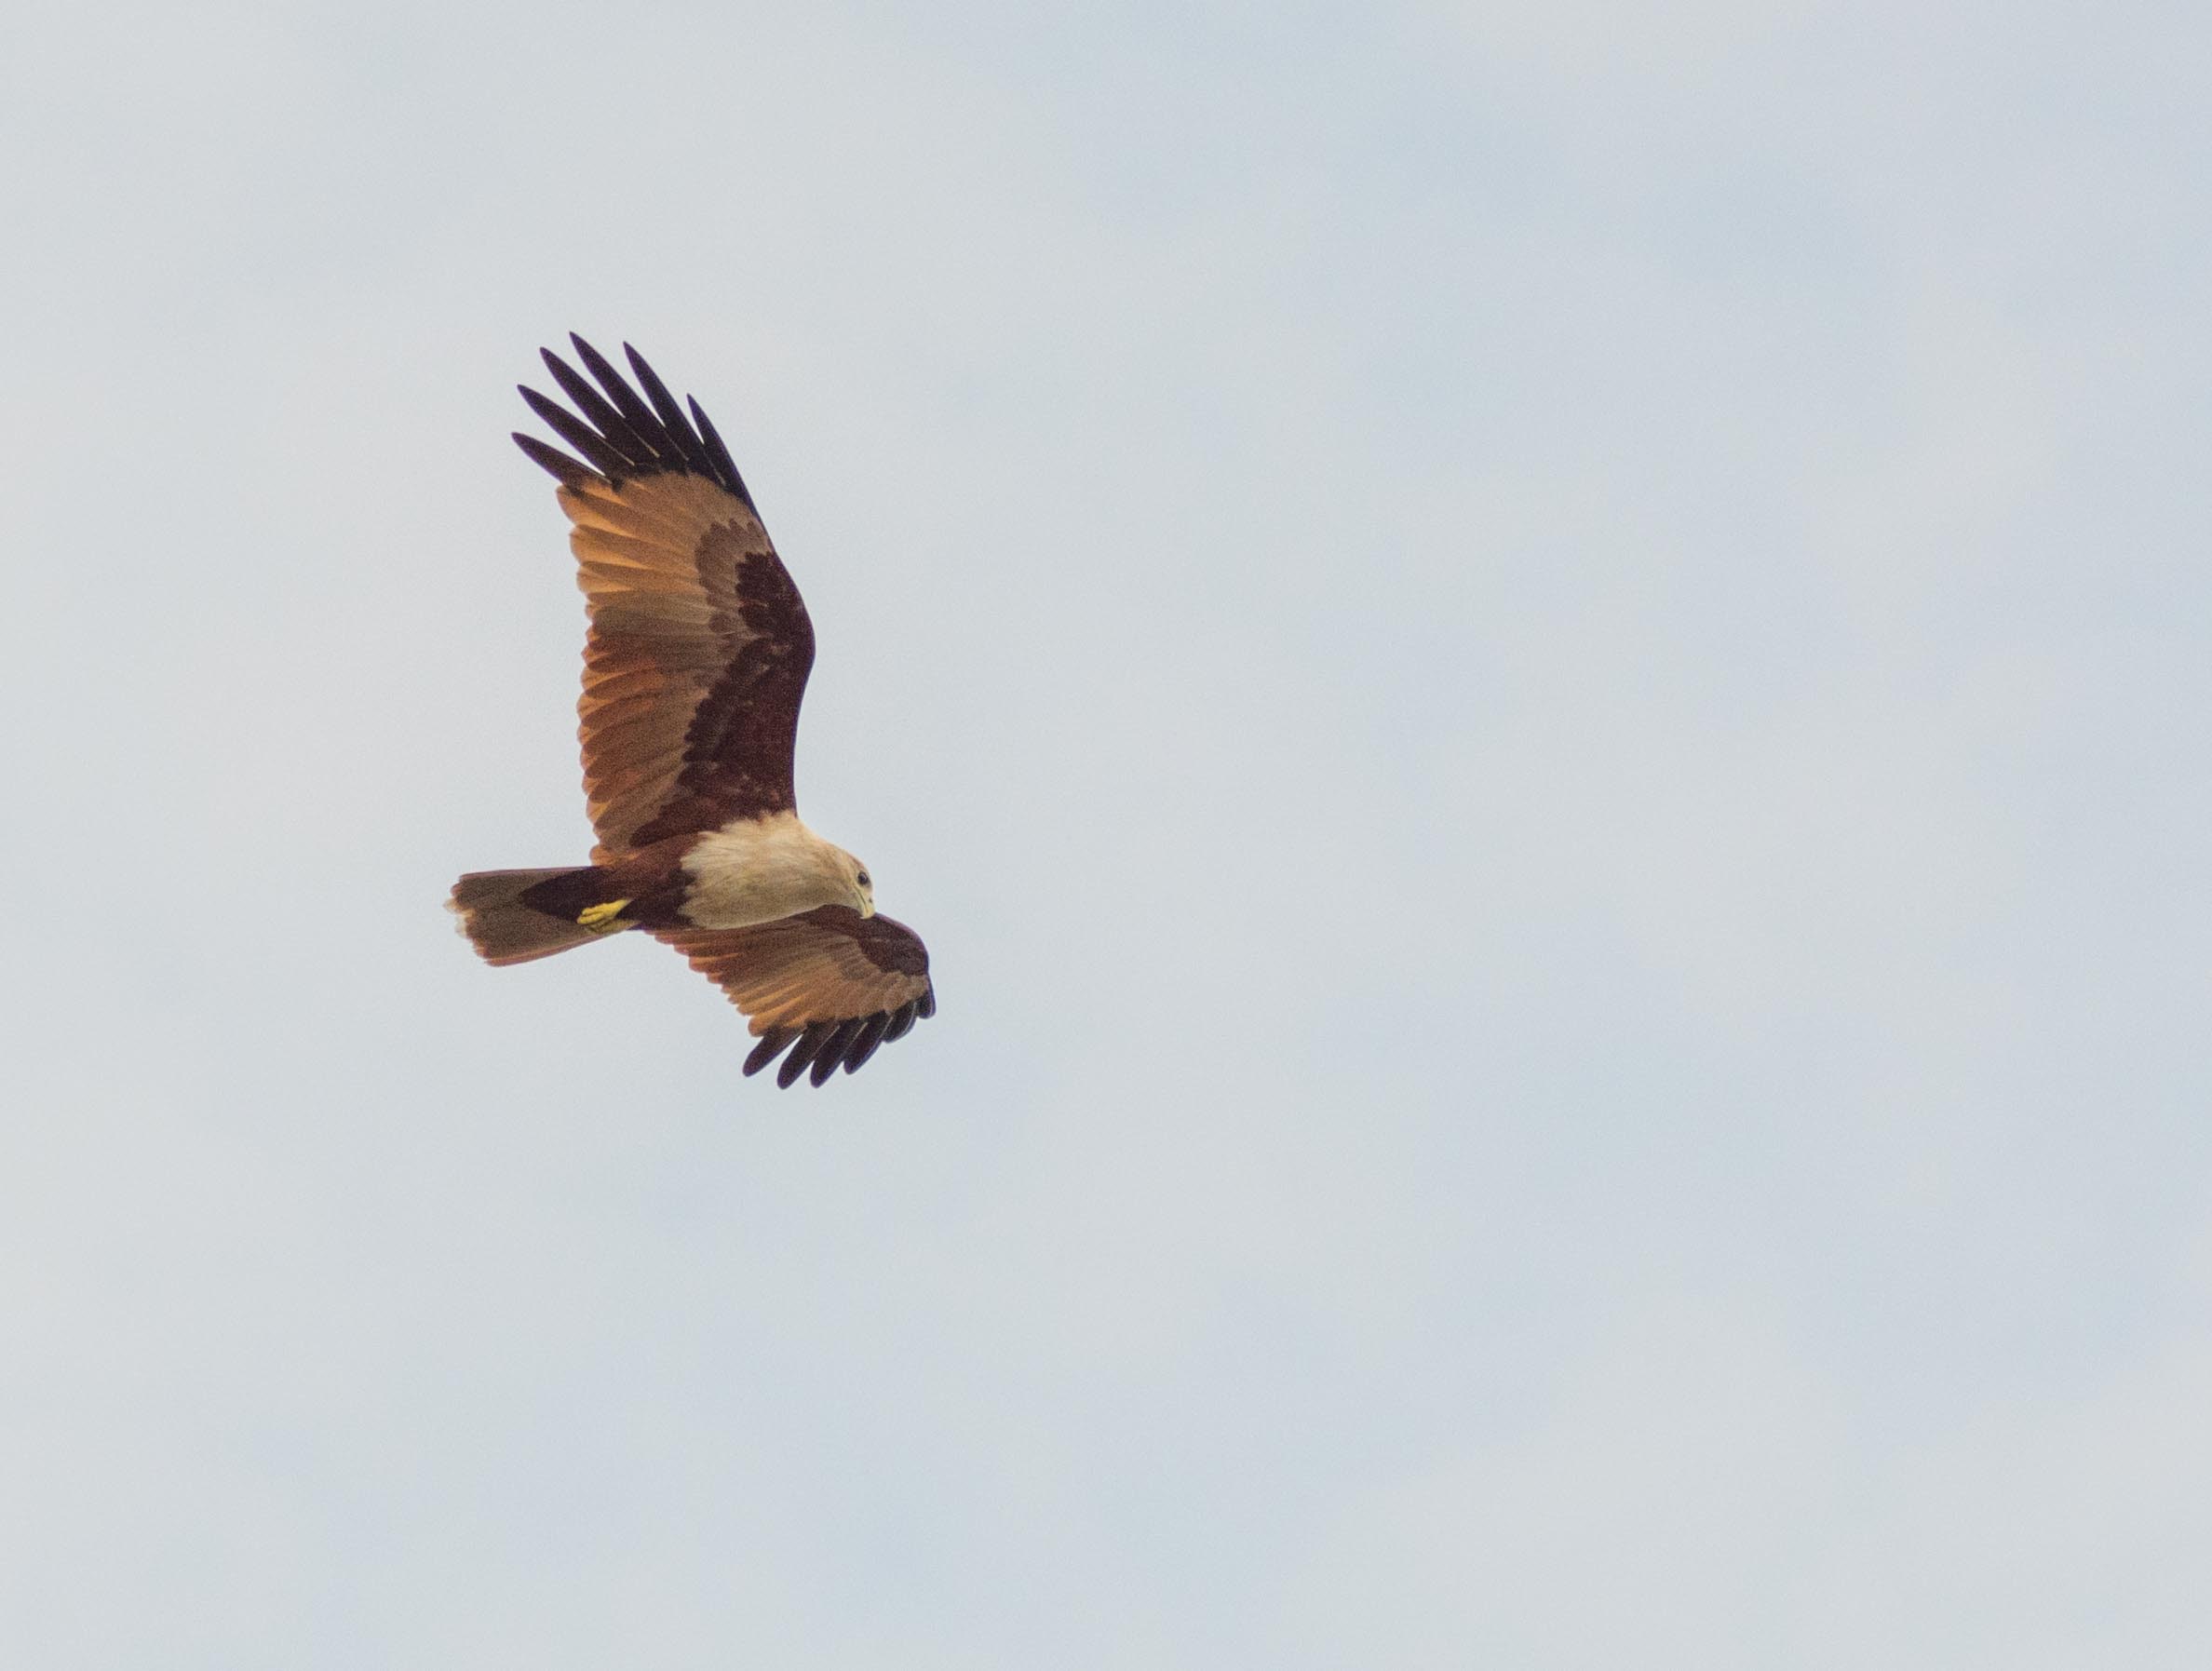
bird, vertebrate, bird of prey, eagle, accipitriformes, accipitridae, kite, beak, golden eagle, northern harrier, buzzard, wing, hawk, feather, harrier, bald eagle, tail, falconiformes, falcon, red tailed hawk, vulture, condor, wildlife, flight